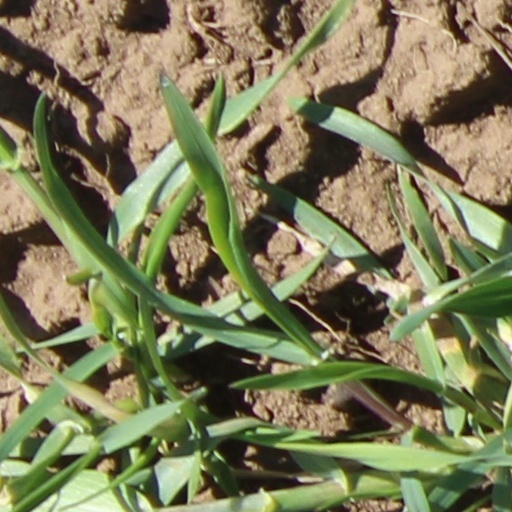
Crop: wheat